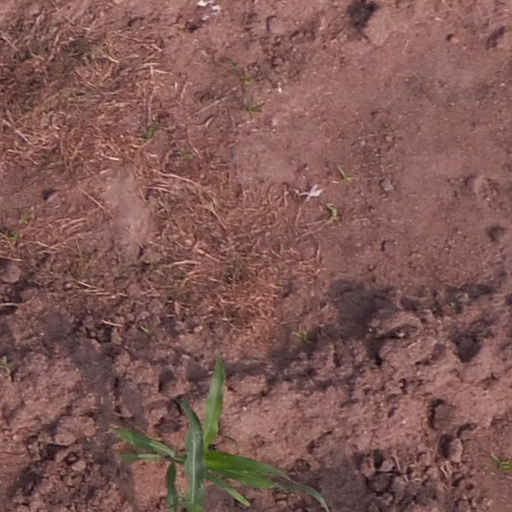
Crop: maize; corn